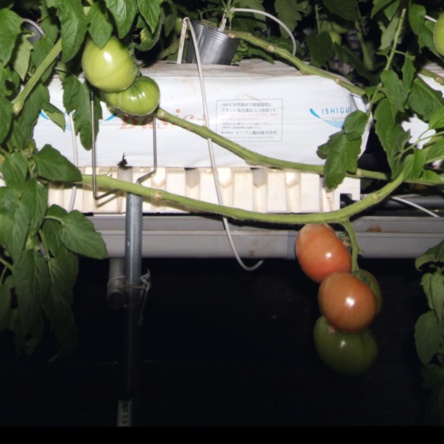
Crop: tomato